Thunder Force Gold Pack

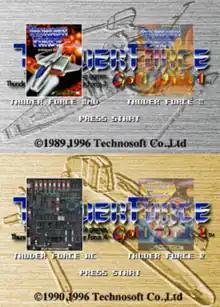
Selection screens of "Gold Pack 1" (top) and "Gold Pack 2" (bottom)

"Thunder Force Gold Pack" is a compilation duology of four scrolling shooter games previously released in the "Thunder Force" franchise by Technosoft: "Gold Pack 1" includes the original Sega Mega Drive versions of "Thunder Force II" and "Thunder Force III", while "Gold Pack 2" includes "Thunder Force AC" (an arcade port of "Thunder Force III") and "Thunder Force IV" (known as "Lightening Force: Quest for the Darkstar" in North America). Each compilation features an arranged soundtrack, an introductory FMV sequence and gallery containing info on the series. In "Thunder Force II", players assume the role of Galaxy Federation pilots Raido A. Jupiter and Diana Lean commanding the Exceliza space fighter craft to defeat the Orn Empire's Plealos battleship. Stages in the game are split into two formats: the "top-view" stages and "side-view" stages. The game introduces a weapon system consisting of twin and back shots that are upgraded by collecting certain items, as well as new weapons and the CRAW satellite pods. Players can switch freely between each weapon, with the top-view and side-view formats having their own subset of weapons, but all arsenal will be lost after the Exceliza is destroyed.